Henriette Grabau-Bünau

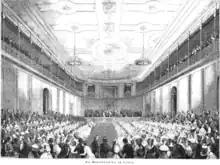
Gewandhaussaal Leipzig, fig. in "Illustrirte Zeitung", 19 April 1845,

In 1836 she was the soloist of the first performance of Mendelssohn-Bartholdy's "Paulus" in Düsseldorf. He engaged her repeatedly for the Niederrheinisches Musikfest. In 1836 she sang for the role of Vitellia in "Titus" by Mozart. In 1837, she sang in a concert of the piano virtuoso Adolf Henselt at the invitation of Robert Schumann in Leipzig. She was friends with Henselt and with him at Davidsbündler (under the name of "Maria"), a circle of young artists founded by Schumann in the Leipzig pub "". From 1839 to 1852, she and Schumann had a lively correspondence.